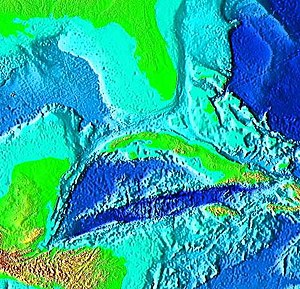
Caymanrenden
Satellitbillede af Caymanrenden
Caymanrenden er en oceangrav beliggende mellem Jomfruøerne og Caymanøerne i det Caribiske Hav. Graven er skabt fordi de underliggende tektoniske plader flytter sig fra hinanden. Renden strækker sig i nordnordøst fra Windward Passage ved den sydøstlige spids af Cuba ned sydsydvest til Guatemala. På det dybeste sted er renden 7.686 meter dyb – det dybeste sted i det Caribiske Hav. Renden synes at langsomt udvide sig i bredden grundet pladetektonikken på dette sted.